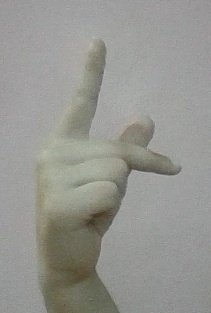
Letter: dha